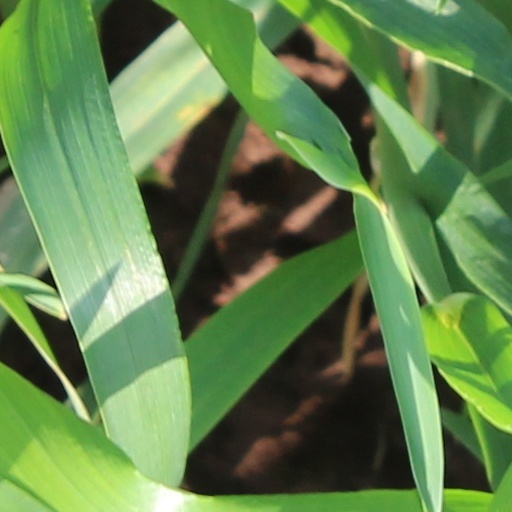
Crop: wheat